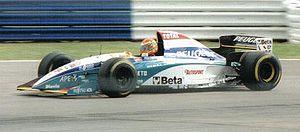
Le Grand Prix automobile du Japon 1995, disputé sur le circuit de Suzuka au Japon le 29 octobre 1995, est la onzième édition du Grand Prix, la 580ᵉ course de Formule 1 courue depuis 1950 et la seizième manche du championnat 1995. C'est la seconde course japonaise de la saison après le Grand Prix du Pacifique disputé sur le circuit TI Aida.
Edmund Irvine, dit Eddie Irvine, né le 10 novembre 1965 à Bangor, est un pilote automobile nord-irlandais. Il a notamment disputé 146 Grands Prix de Formule 1 entre 1993 et 2002 et remporté quatre victoires pour un titre de vice-champion du monde en 1999.
La Jordan 195 est la monoplace engagée par Jordan Grand Prix en championnat du monde de Formule 1 en 1995. Le numéro 14 a été attribué à Rubens Barrichello et le numéro 15, à Eddie Irvine. L'équipe n'a jamais utilisé de pilote d'essai. Le moteur est un V10 de trois litres de cylindrée, le Peugeot A10.